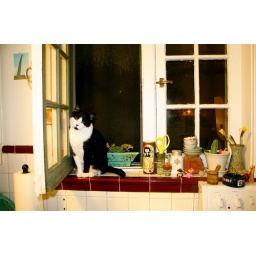
Mao in my kitchen window